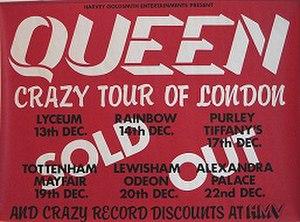
Crazy Tour est une tournée du groupe britannique Queen organisée en 1979 dans des petites salles après la sortie du single Crazy Little Thing Called Love. Elle compte 20 concerts donnés au total.